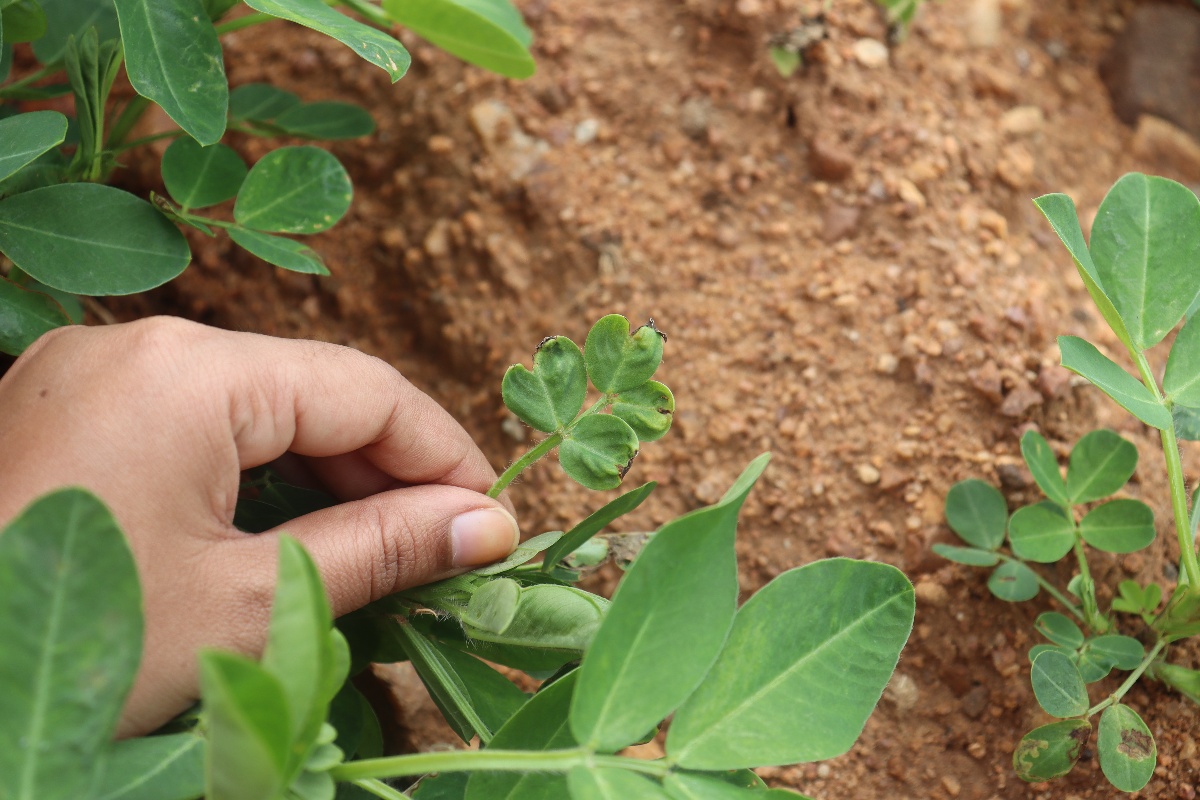
Label: healthy leaf